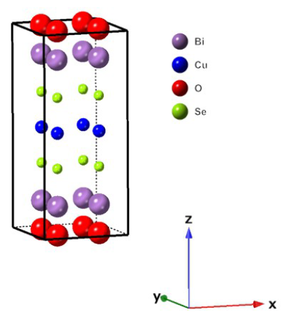
Structure cristallographique du BiCuSeO
Les oxychalcogénures sont une famille de matériaux composés d'anions oxydes et chalcogène, et de cations métalliques. Par exemple La₂O₂S, BiOCuSe, Ce₂O₂S, Bi₂O₂Te, BiOCuTe, bien que les deux derniers exemples soient plus rares en raison du coût plus élevé du tellure.